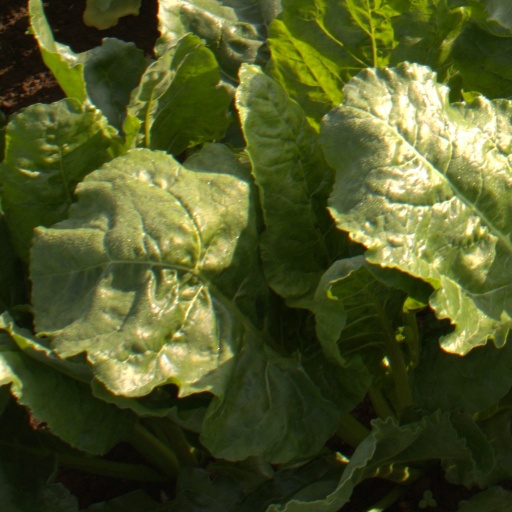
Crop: sugar beet